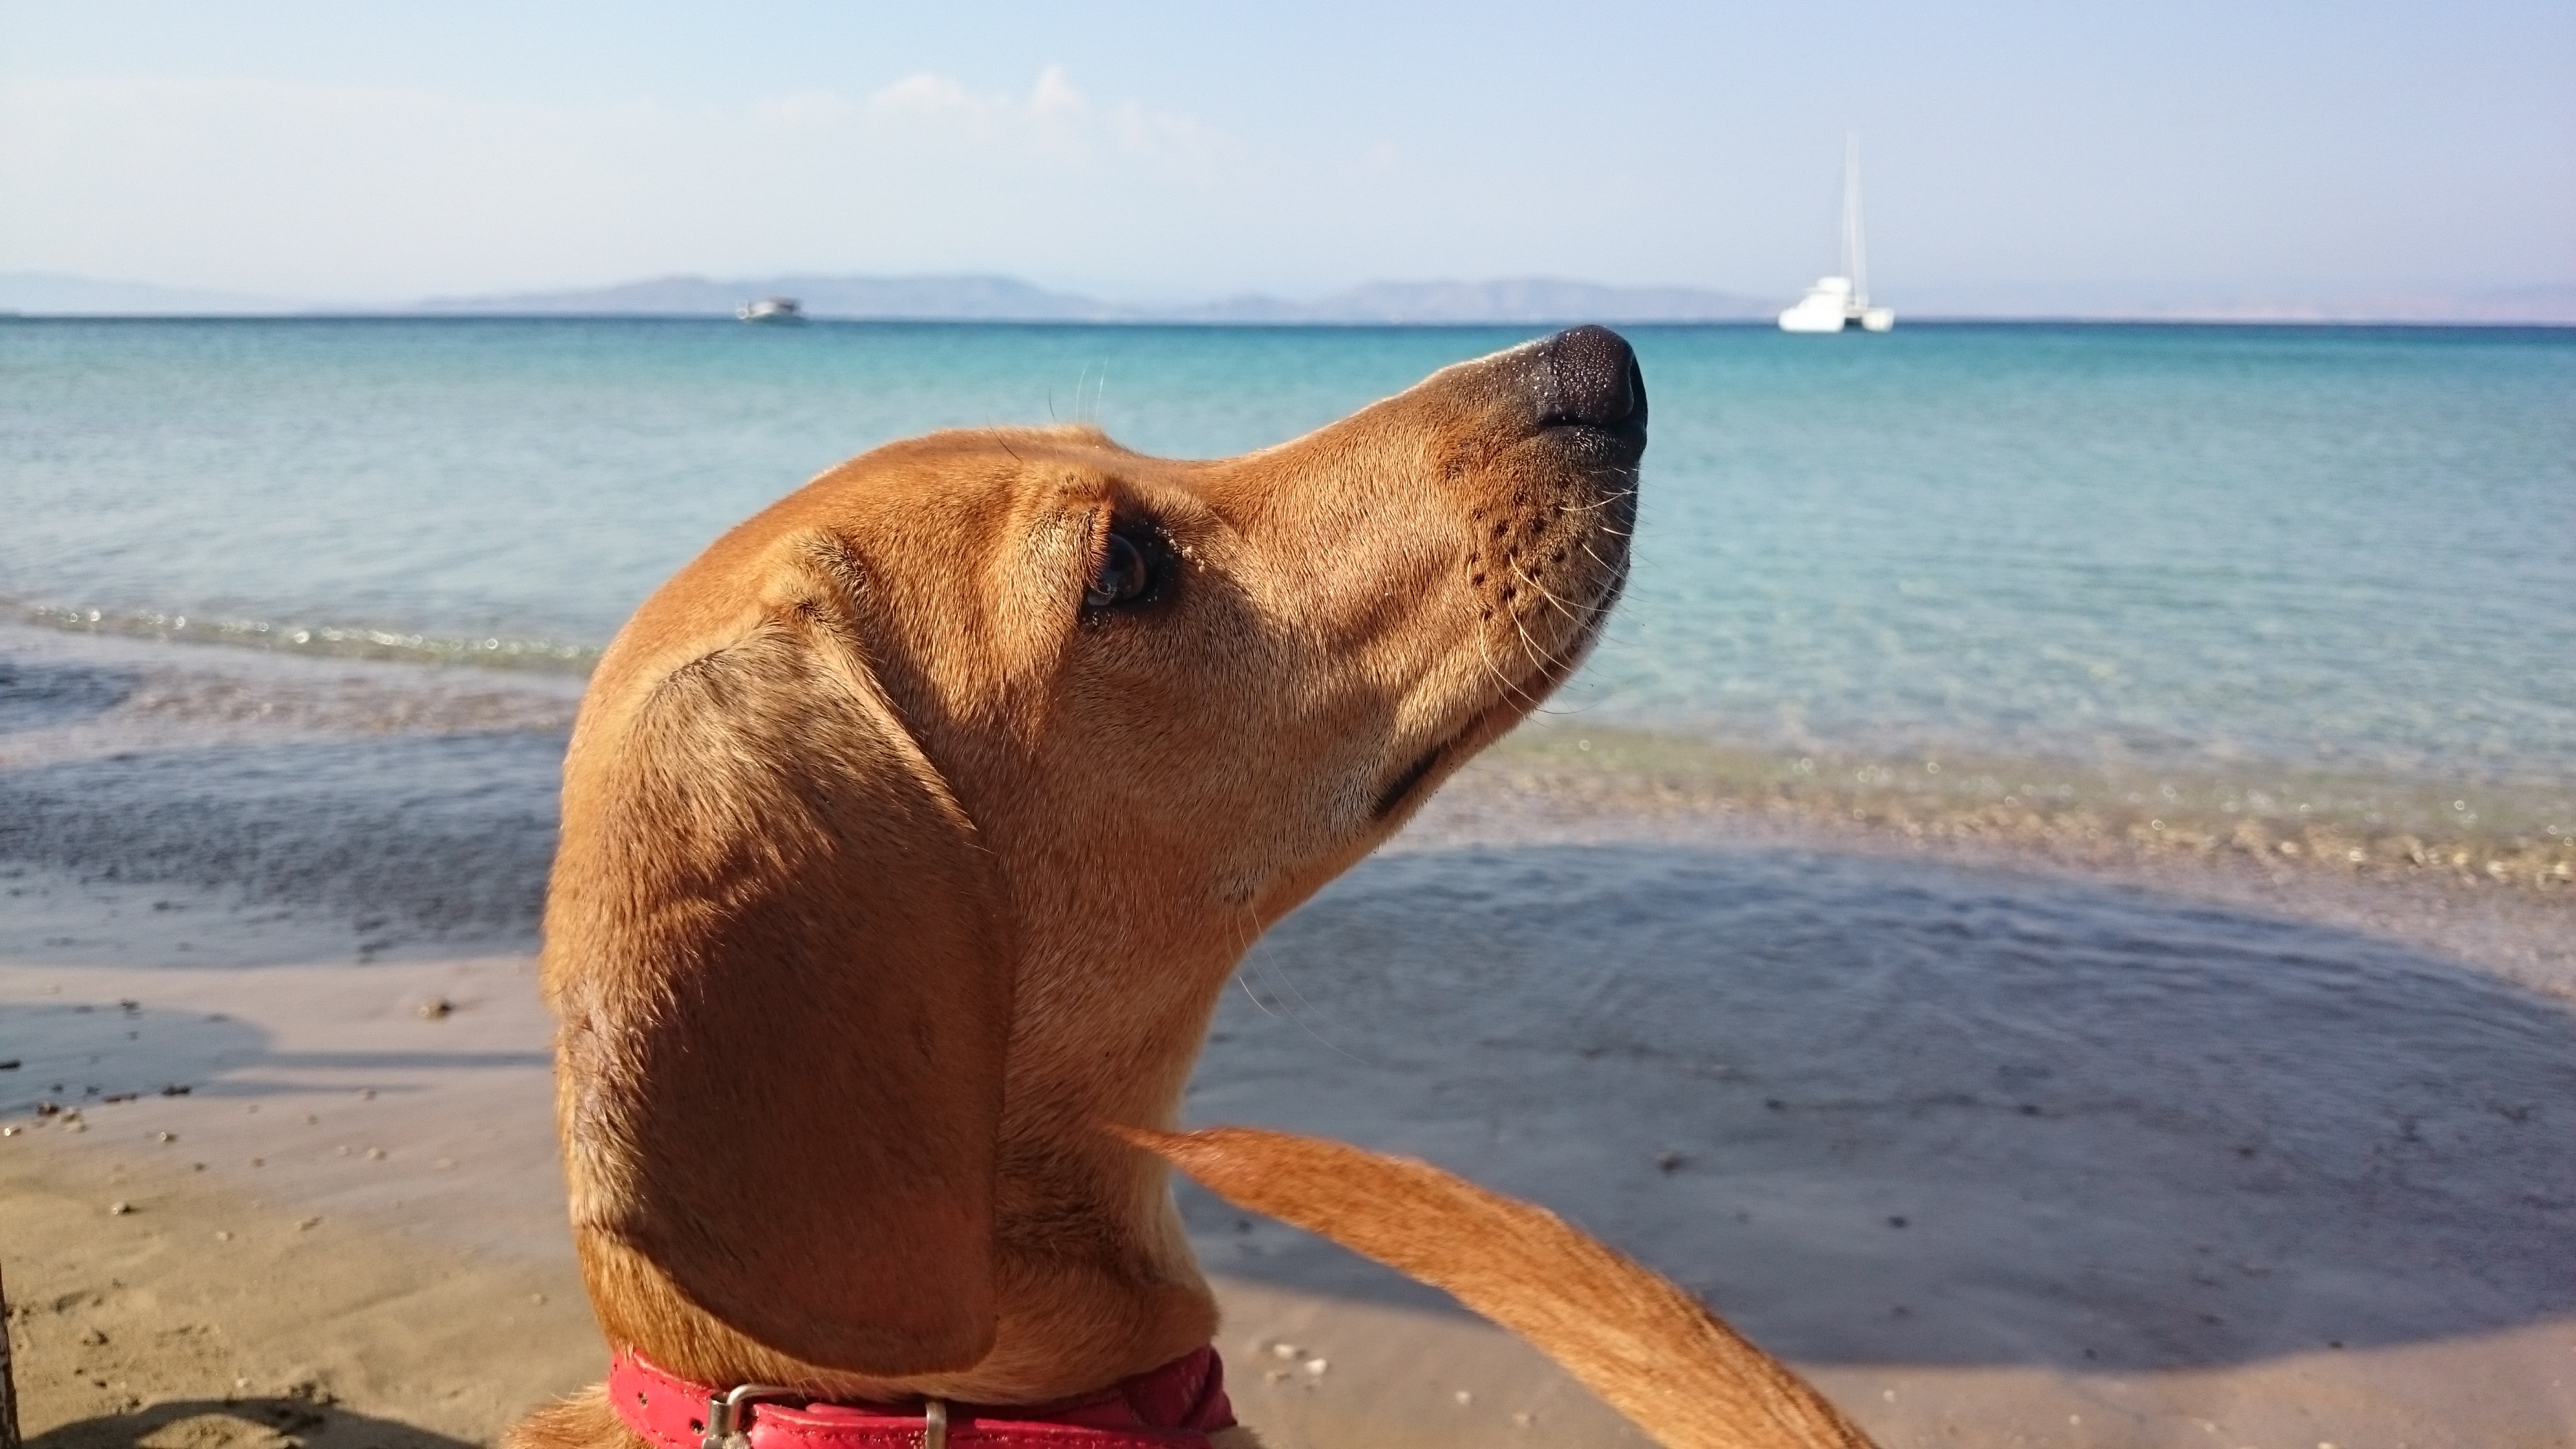
beach, sea, coast, sand, ocean, shore, puppy, dog, animal, cute, canine, profile, vacation, bay, mammal, seals, domestic, doggy